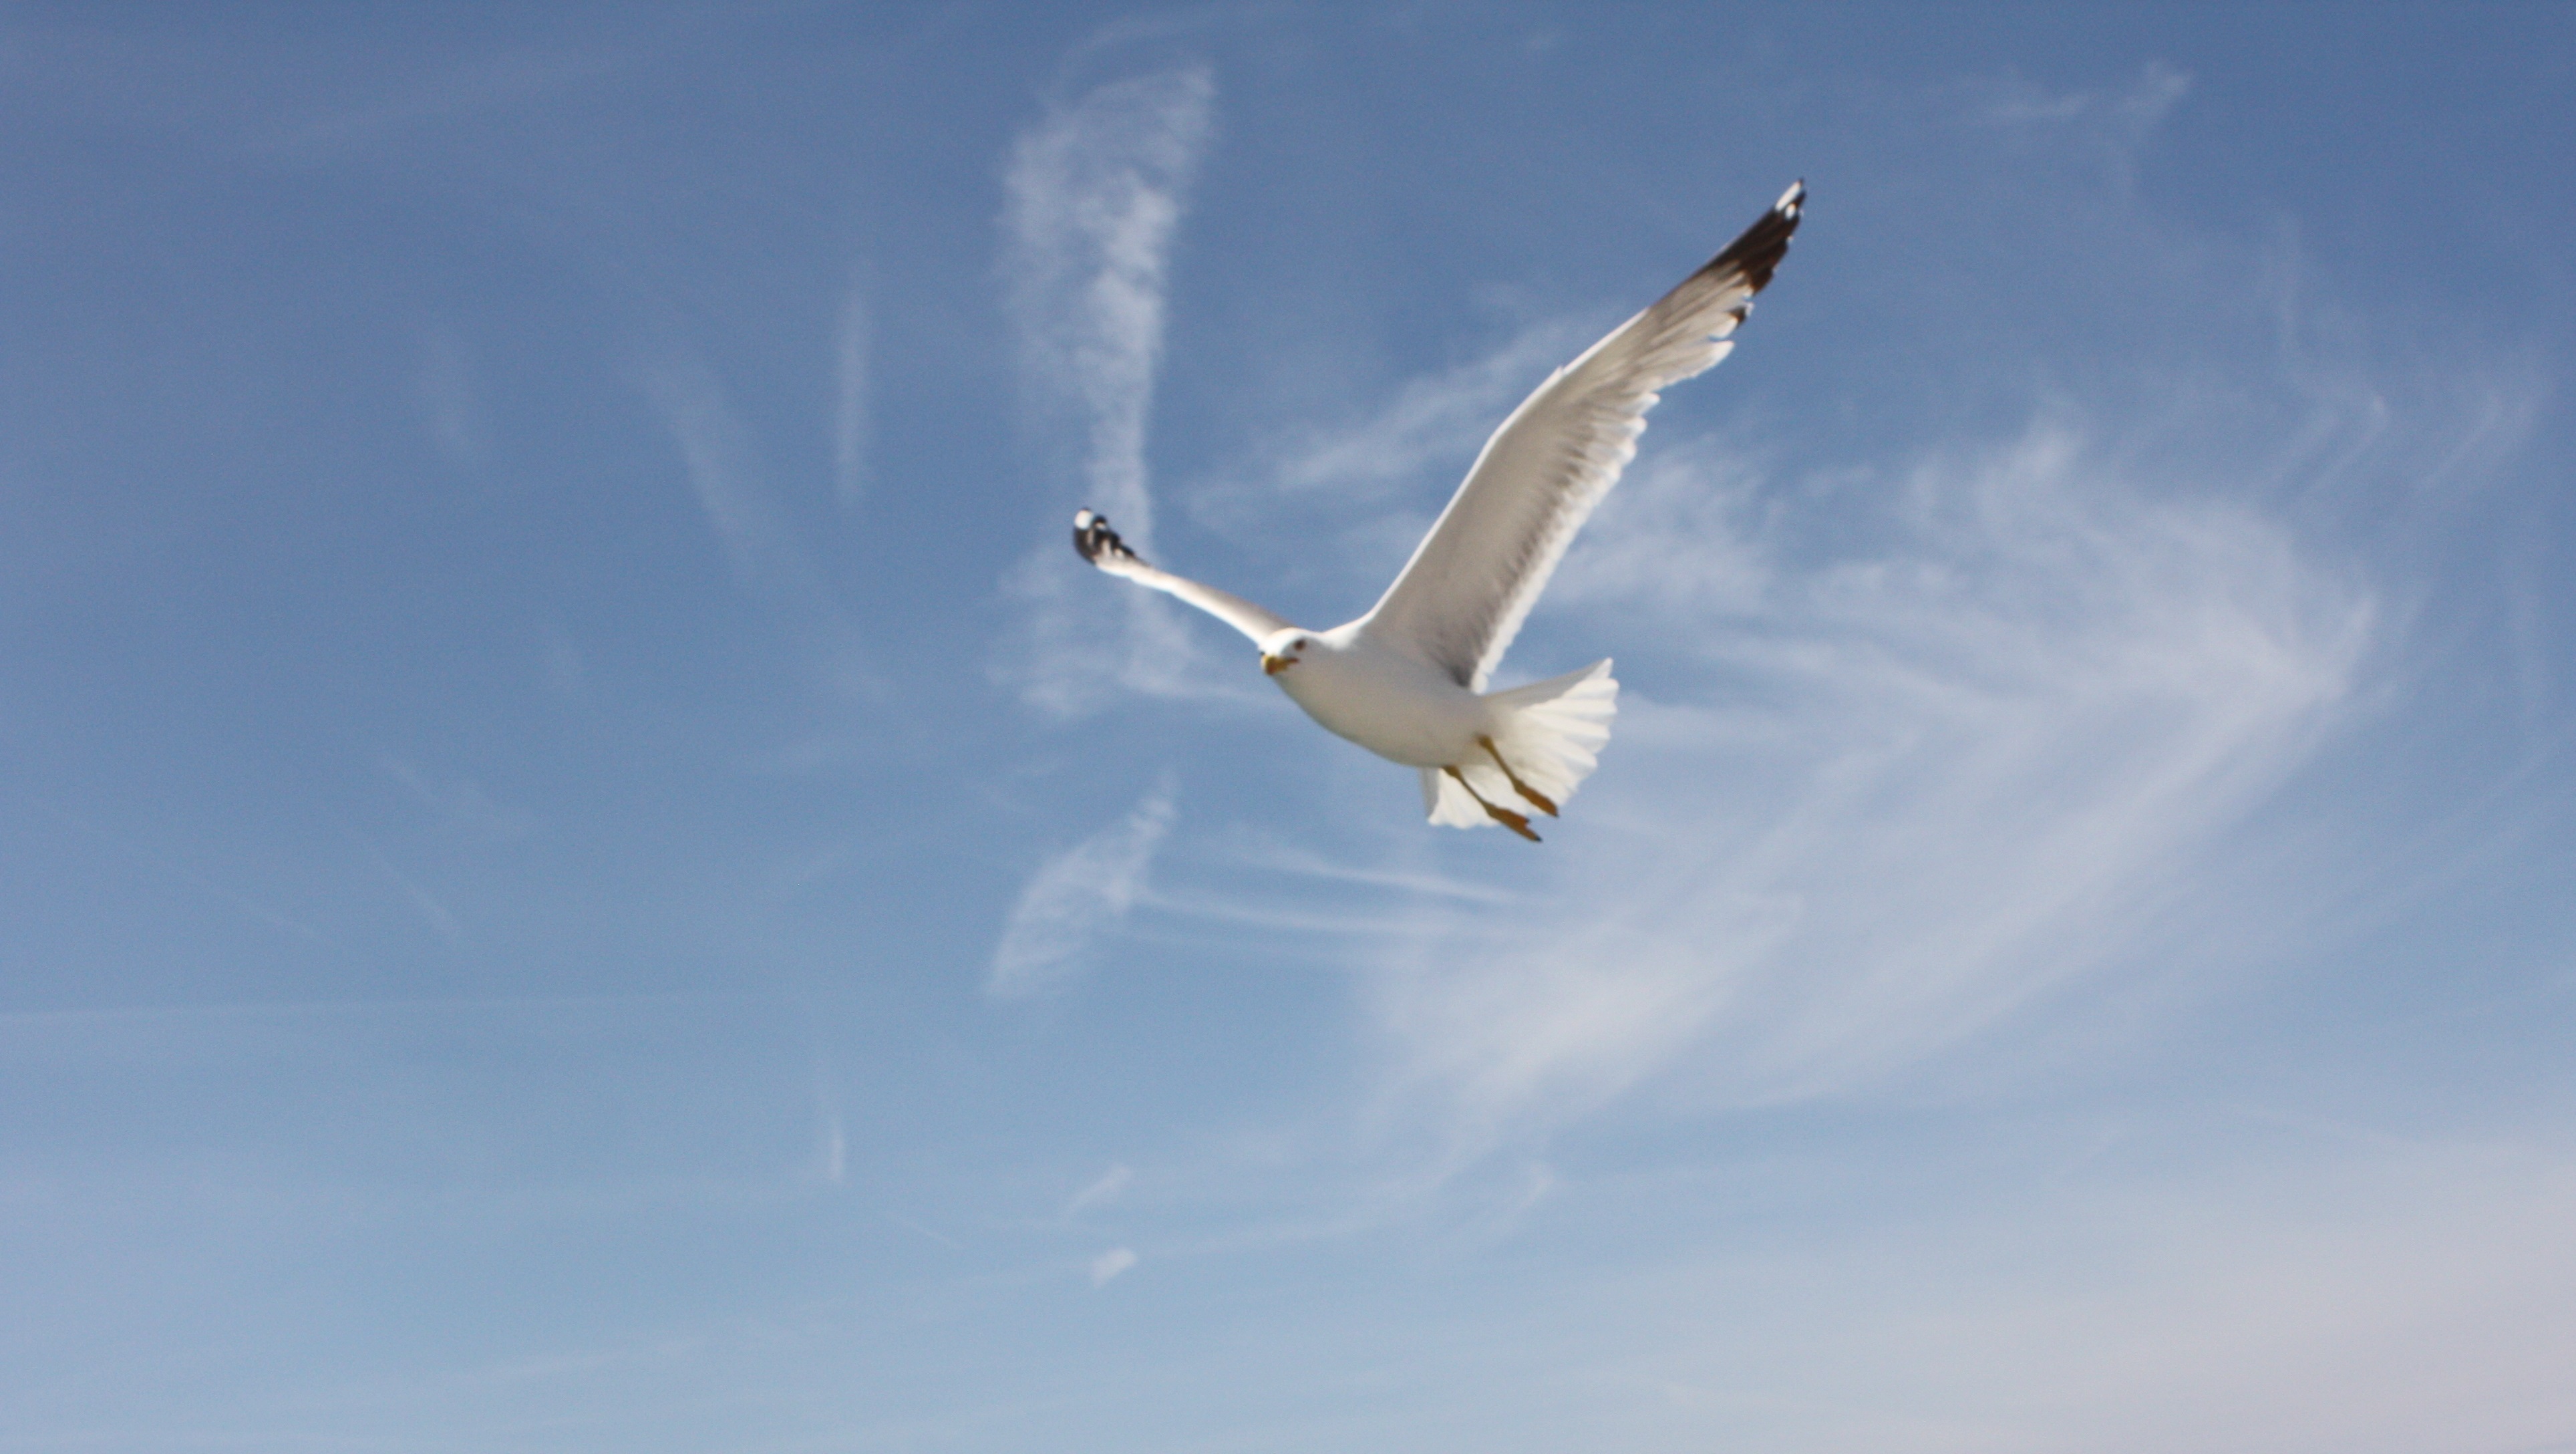
nature, bird, wing, sky, seabird, fly, seagull, gull, flight, holiday, blue, freedom, blue sky, vertebrate, albatross, flying seagull, charadriiformes, atmosphere of earth